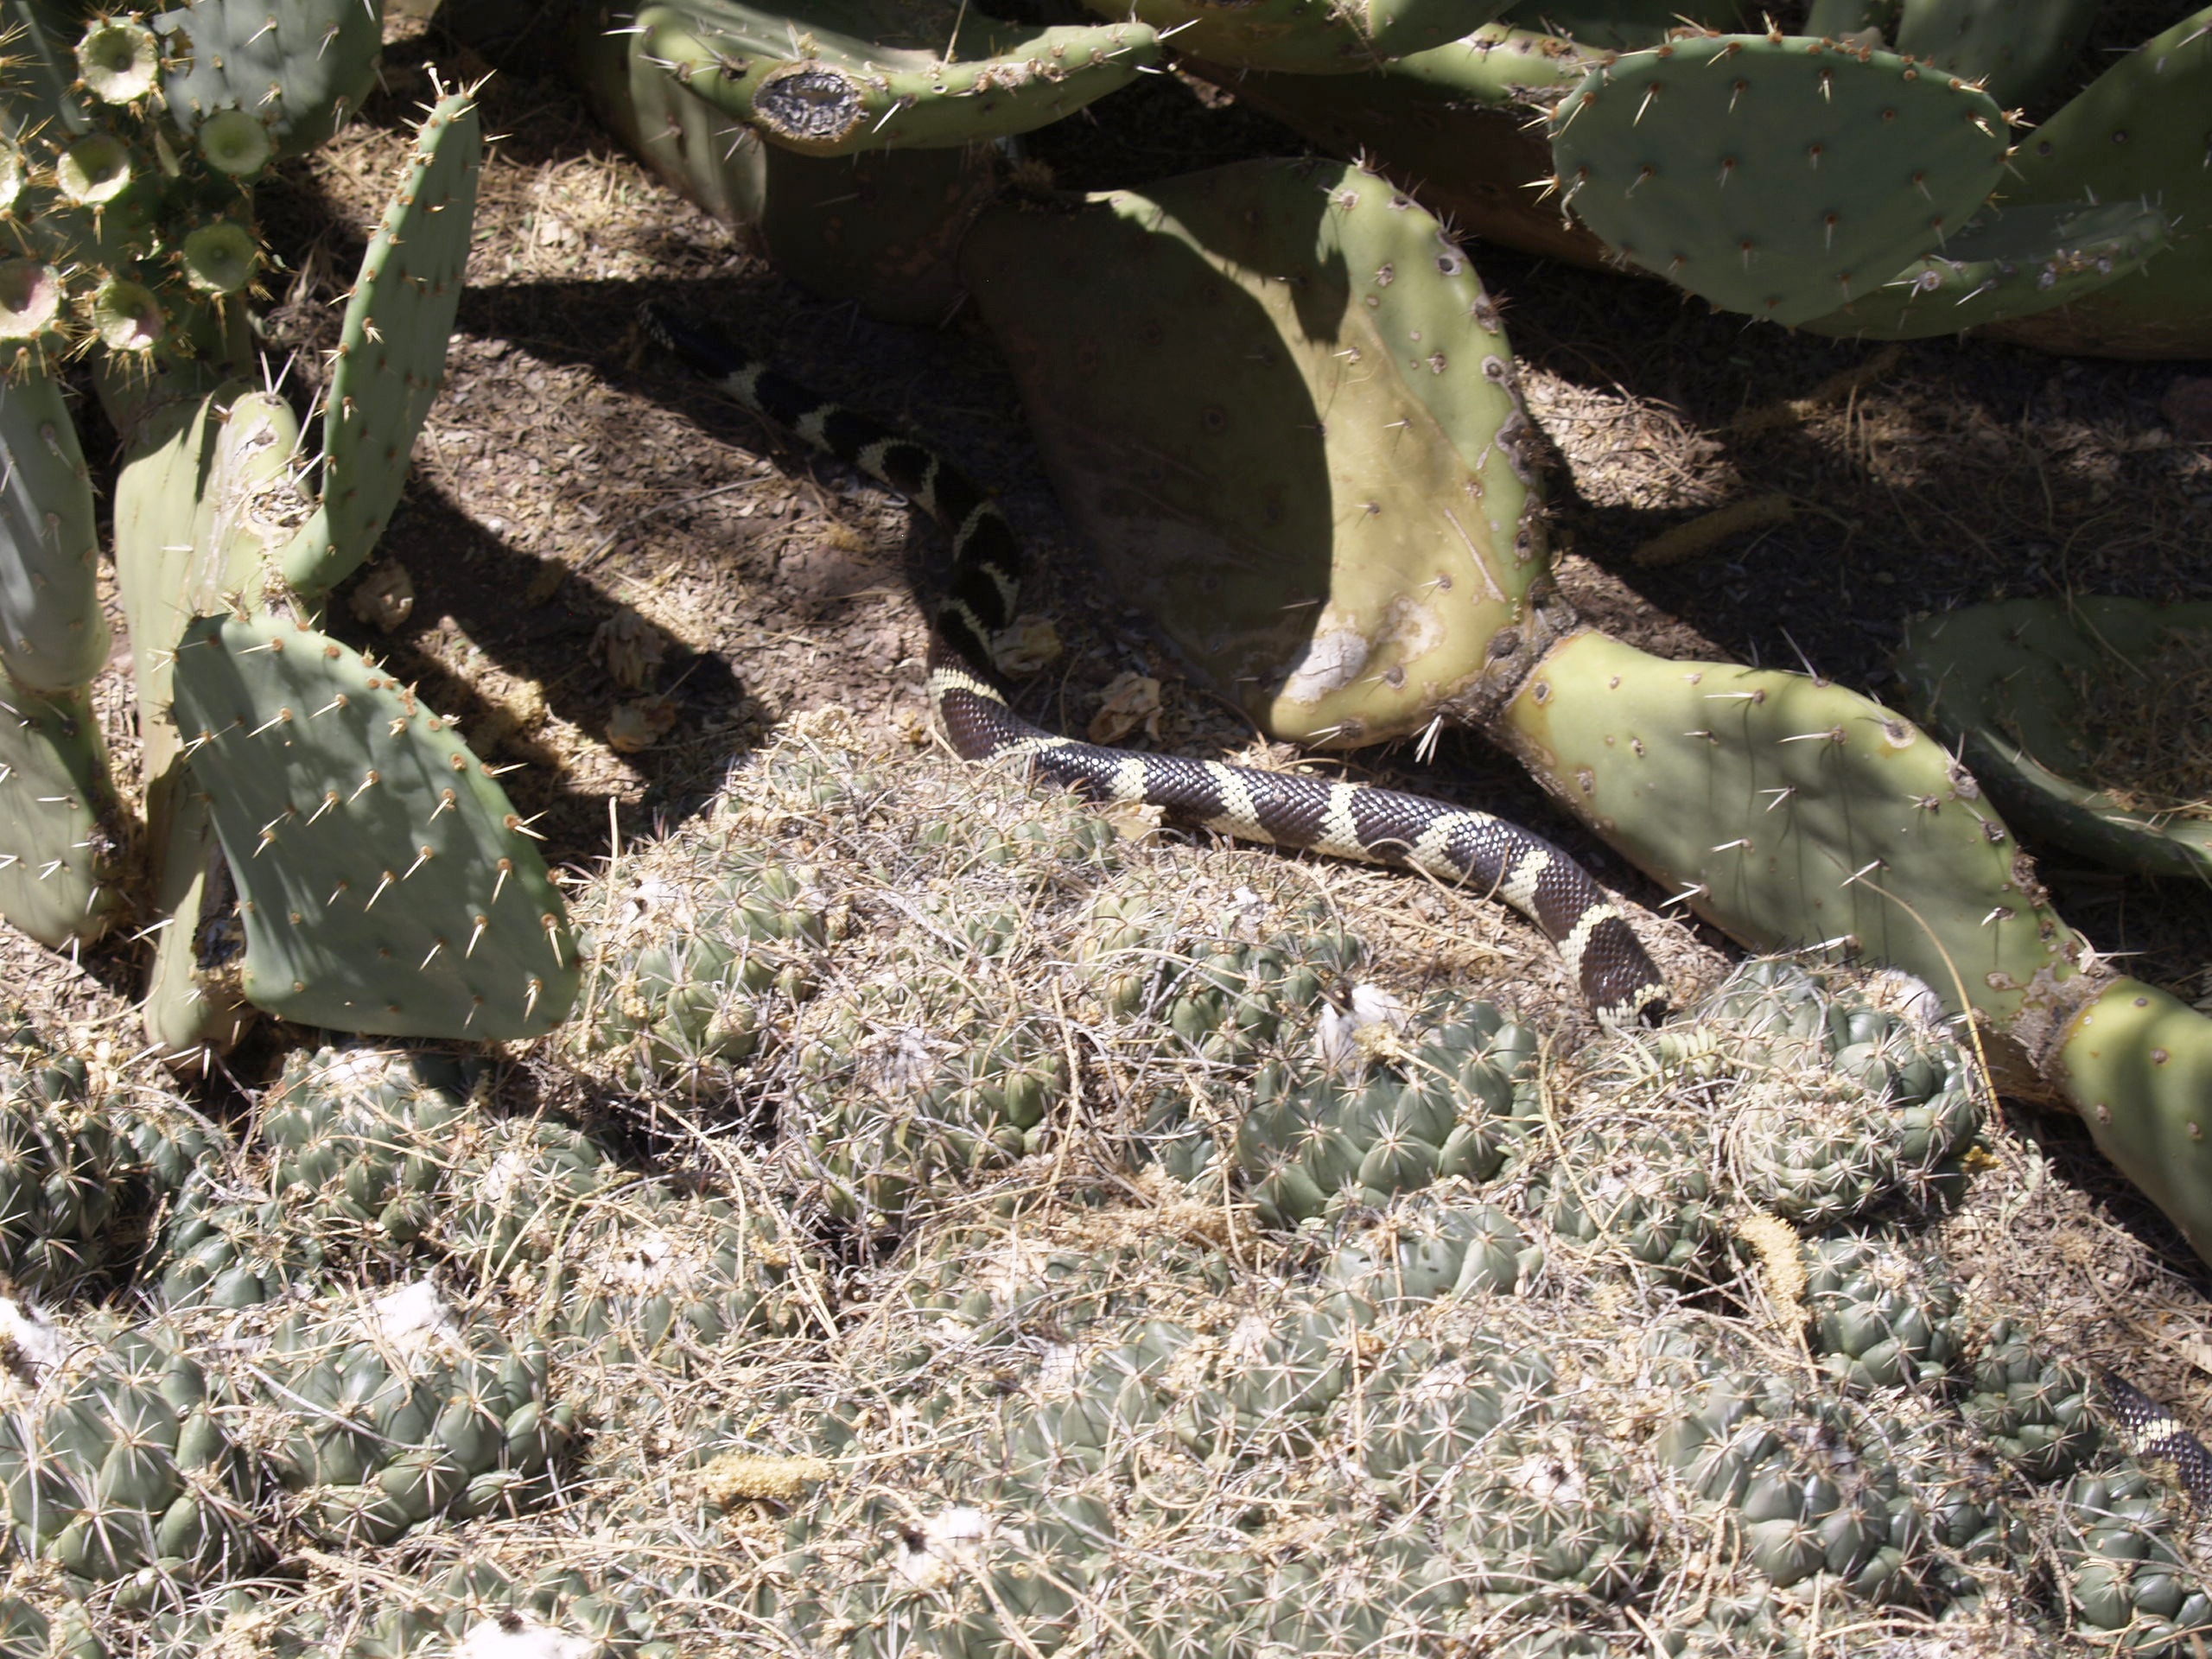
nature, cactus, plant, leaf, desert, animal, wildlife, wild, botany, predator, reptile, flora, fauna, danger, snake, creature, hunter, serpent, frightening, flowering plant, prickly pear, land plant, thorns spines and prickles, scaled reptile